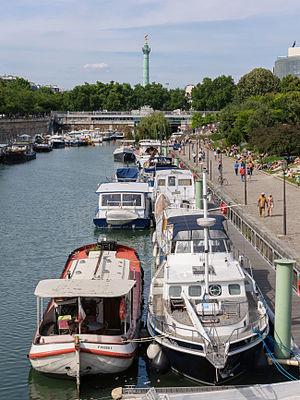
Bateaux dans le port (ou bassin) de l'Arsenal à Paris (France). En arrière-plan , la colonne de Juillet.
Le port de l'Arsenal ou bassin de l'Arsenal, situé à Paris, relie le canal Saint-Martin à la Seine, entre le quai de la Rapée et la place de la Bastille. C'était autrefois un port de marchandises qui est devenu depuis 1983 un port de plaisance. Il fait partie du réseau des canaux parisiens et constitue la frontière entre les 4ᵉ et 12ᵉ arrondissements de Paris.